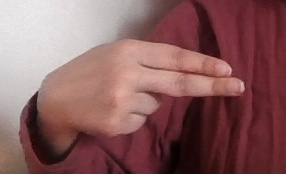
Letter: ain